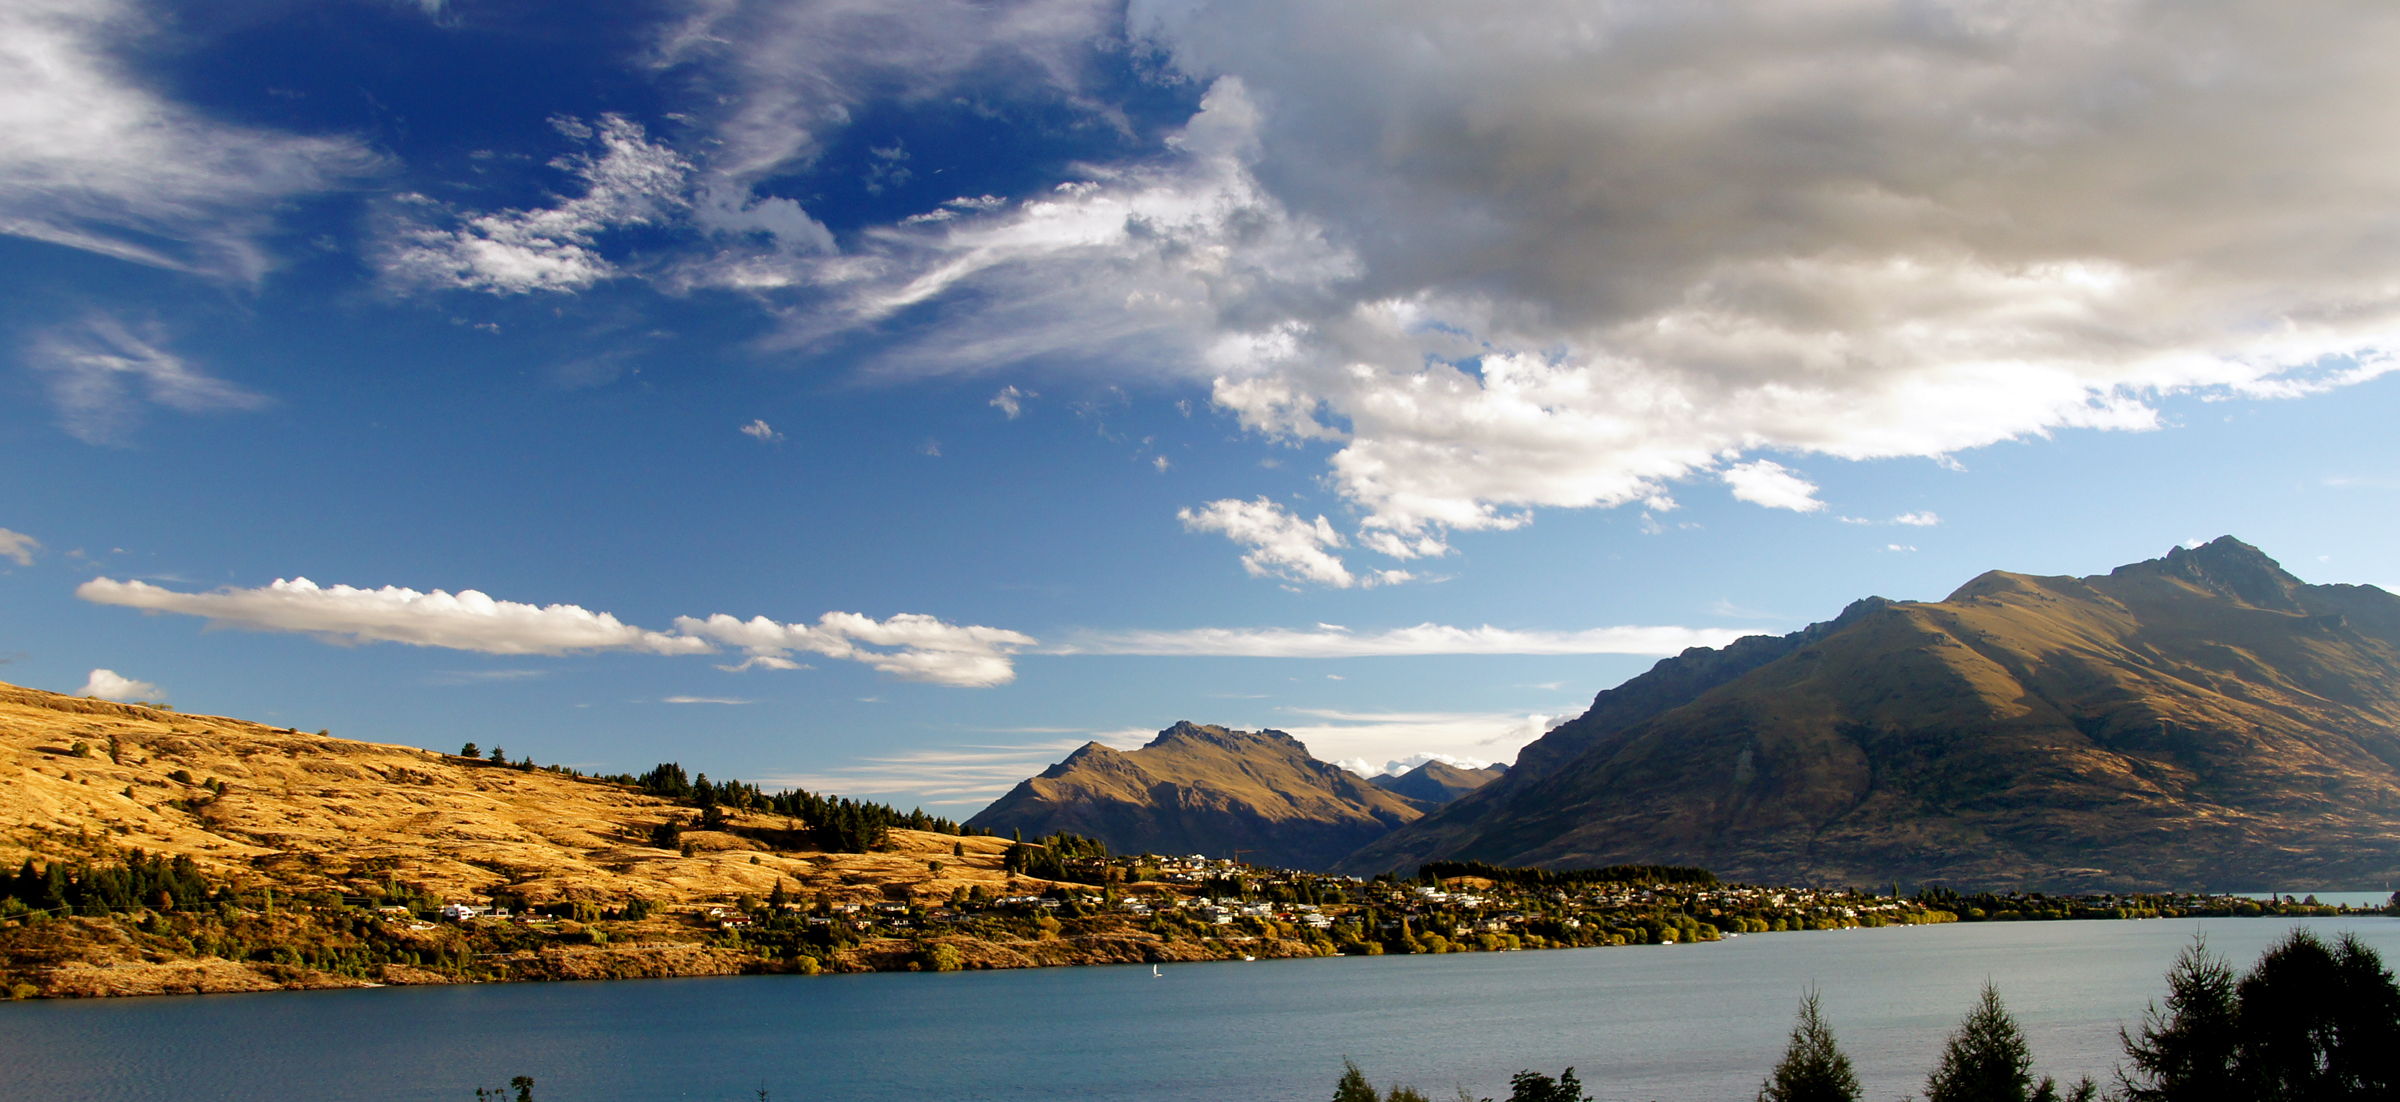
landscape, sea, tree, nature, wilderness, mountain, snow, winter, cloud, sky, sunset, sunlight, morning, hill, lake, dawn, valley, mountain range, dusk, evening, reflection, weather, season, publicdomain, alps, otago, lakewakatipu, queenstownnewzealand, franktonarm, kelvinheights, gigatownqueenstown, queenstownsightseeing, loch, landform, meteorological phenomenon, geographical feature, mountainous landforms